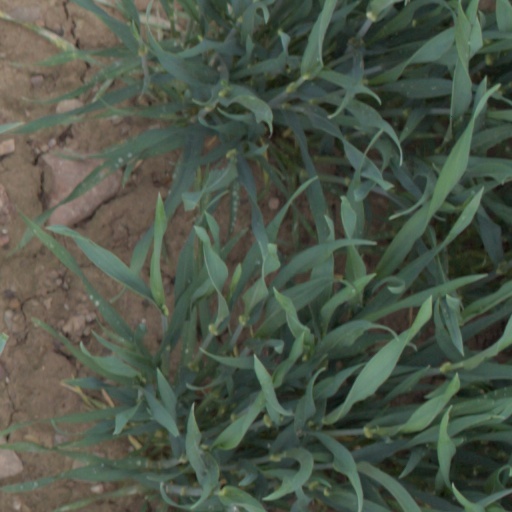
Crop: wheat